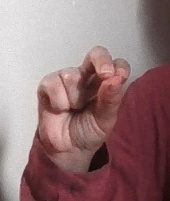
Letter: gaaf